Tseung Kwan O

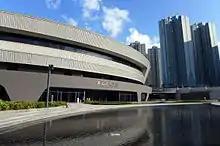
Hong Kong Velodrome

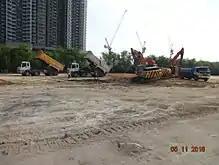
Tseung Kwan O Football Training Centre under construction

Tseung Kwan O's largest cultural and recreational complex is situated by the road interchange at the end of Tseung Kwan O Tunnel Road. It comprises a swimming Pool, an indoor games hall and a public library. Additional sports centres are available in Po Lam Estate, Hang Hau and Tiu Keng Leng, albeit smaller in size. Tseung Kwan O still lacks a performing arts centre, however.